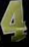
Number: 4